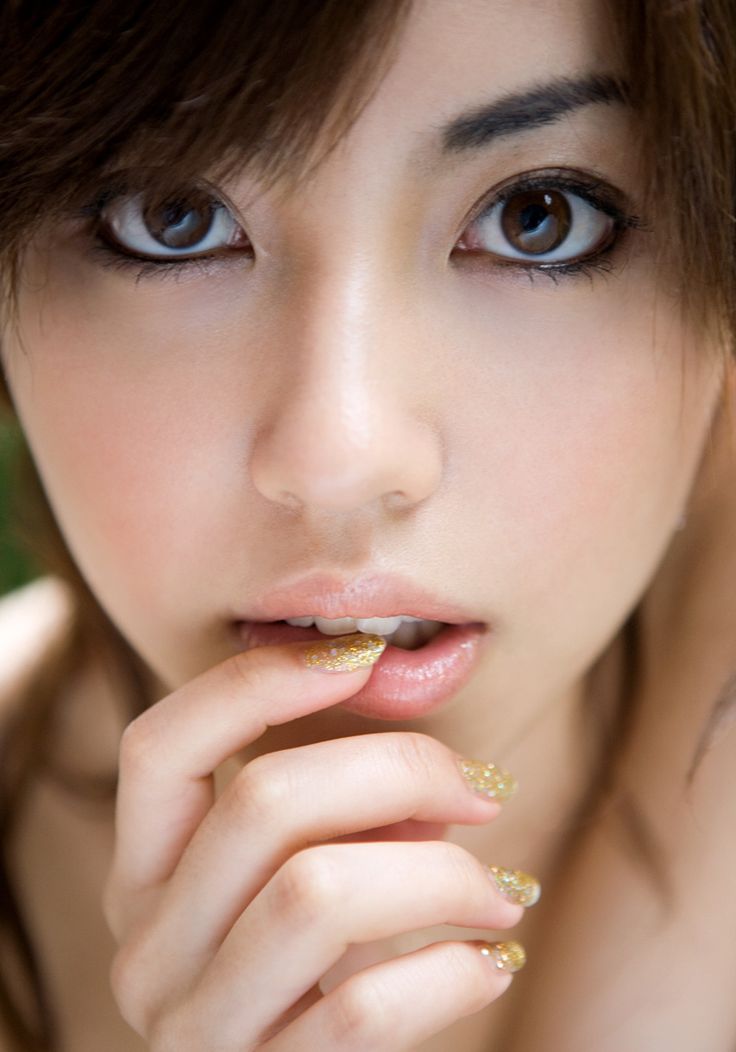
Label: Colored